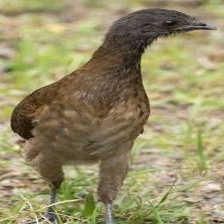
Species: GREY HEADED CHACHALACA
Scientific name: ORTALIS CINEREICEPS